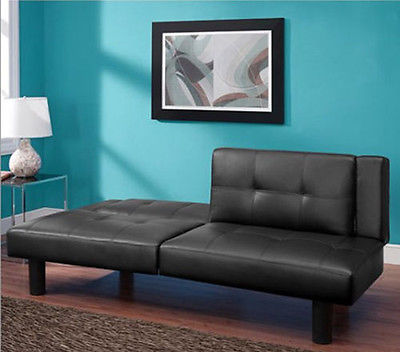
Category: sofa